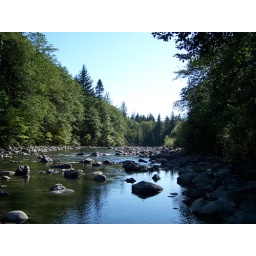
Taken in the mountains of Washington. The water was a lot lower than normal.